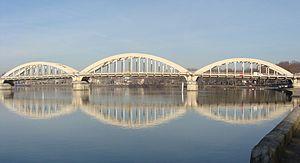
La métropole de Lyon ou Grand Lyon est une collectivité à statut particulier, située dans la circonscription départementale du Rhône, en région Auvergne-Rhône-Alpes. Créée le 1ᵉʳ janvier 2015, la métropole de Lyon remplace la communauté urbaine de Lyon et, dans le territoire de celle-ci, le département du Rhône. Elle exerce à la fois les compétences d'un département et celles d'une métropole, pour les 59 communes qui la composent au 1ᵉʳ janvier 2018.
Neuville-sur-Saône est une commune française, située dans la métropole de Lyon, en région Auvergne-Rhône-Alpes.